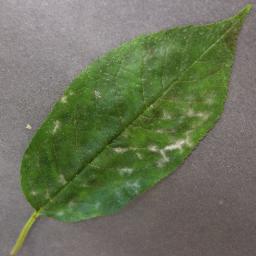
Label: Cherry___Powdery_mildew